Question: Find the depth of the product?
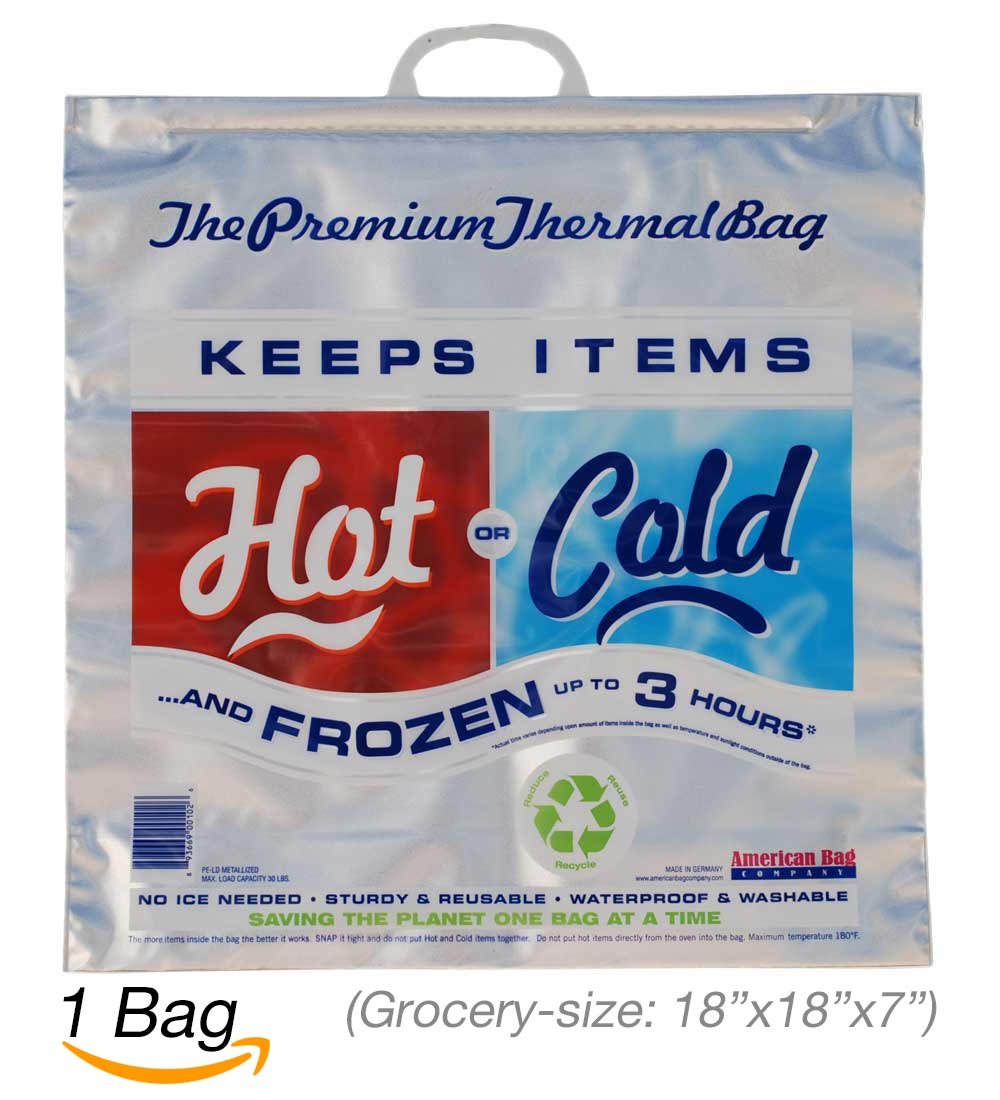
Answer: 7.0 inch